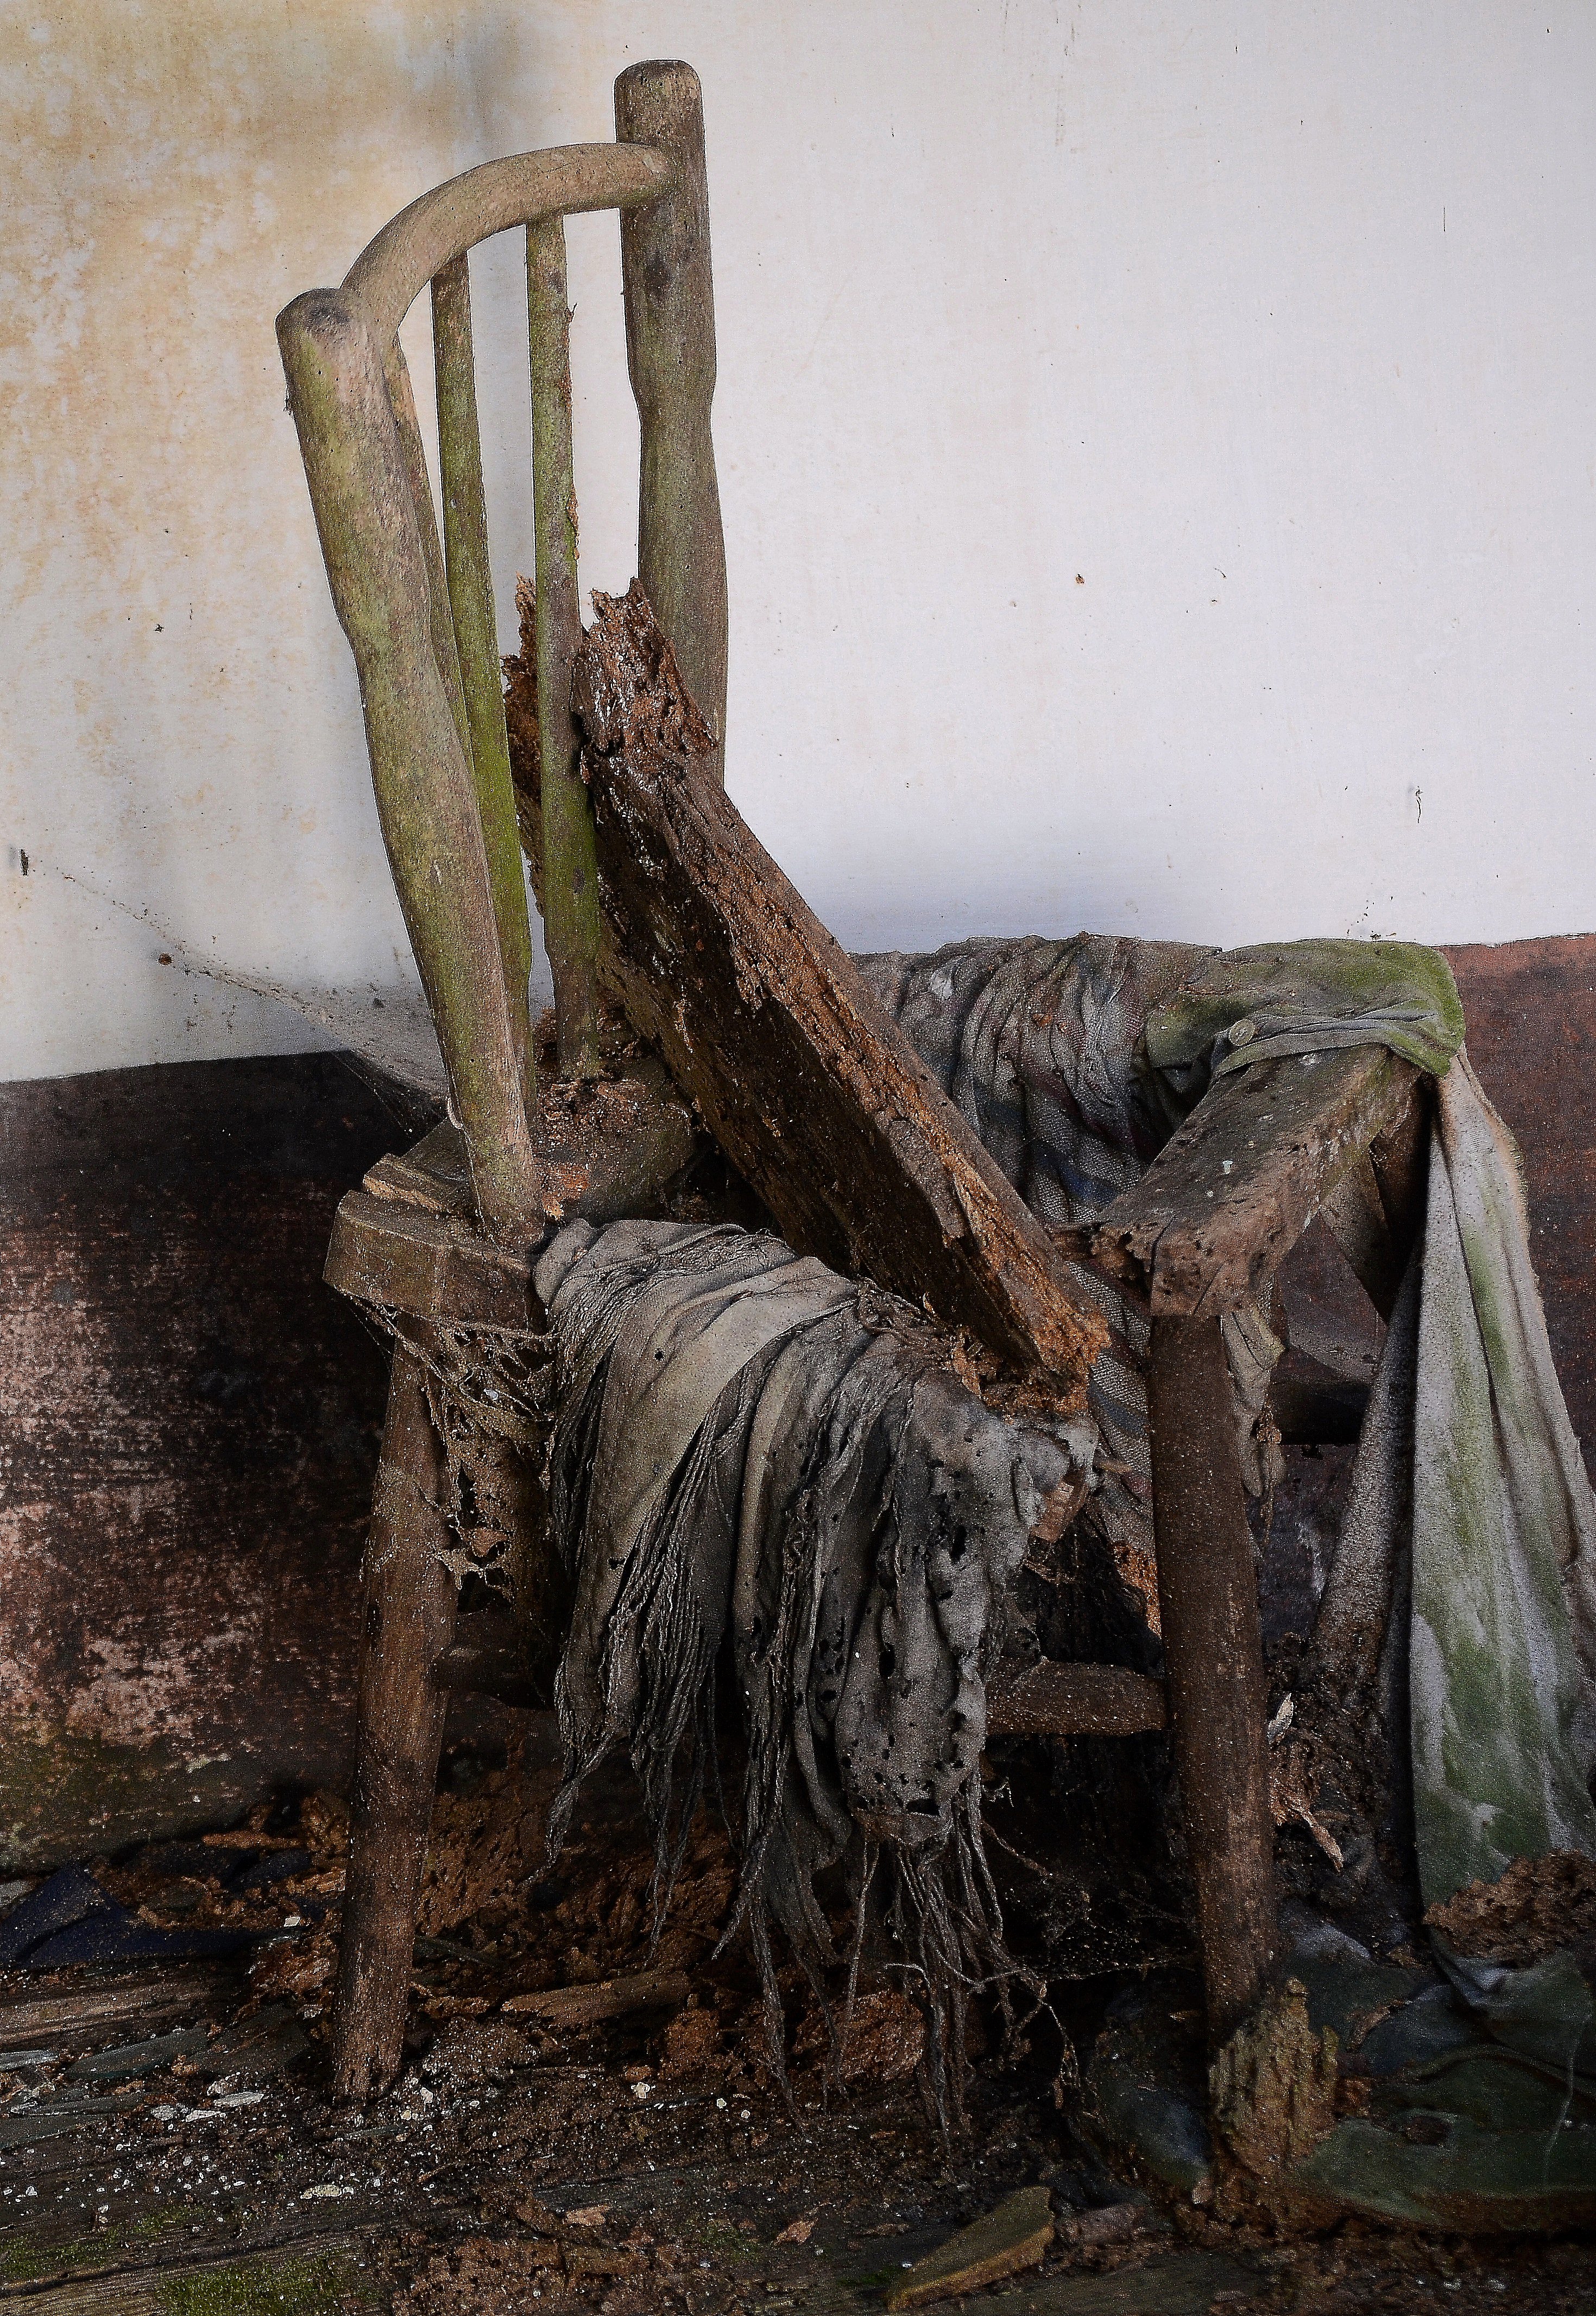
driftwood, tree, plant, wood, trunk, material, root, sculpture, art, carving, ggl1, cotobade, variossomenikond5100, acasadapeste, ancient history